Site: brandenburg
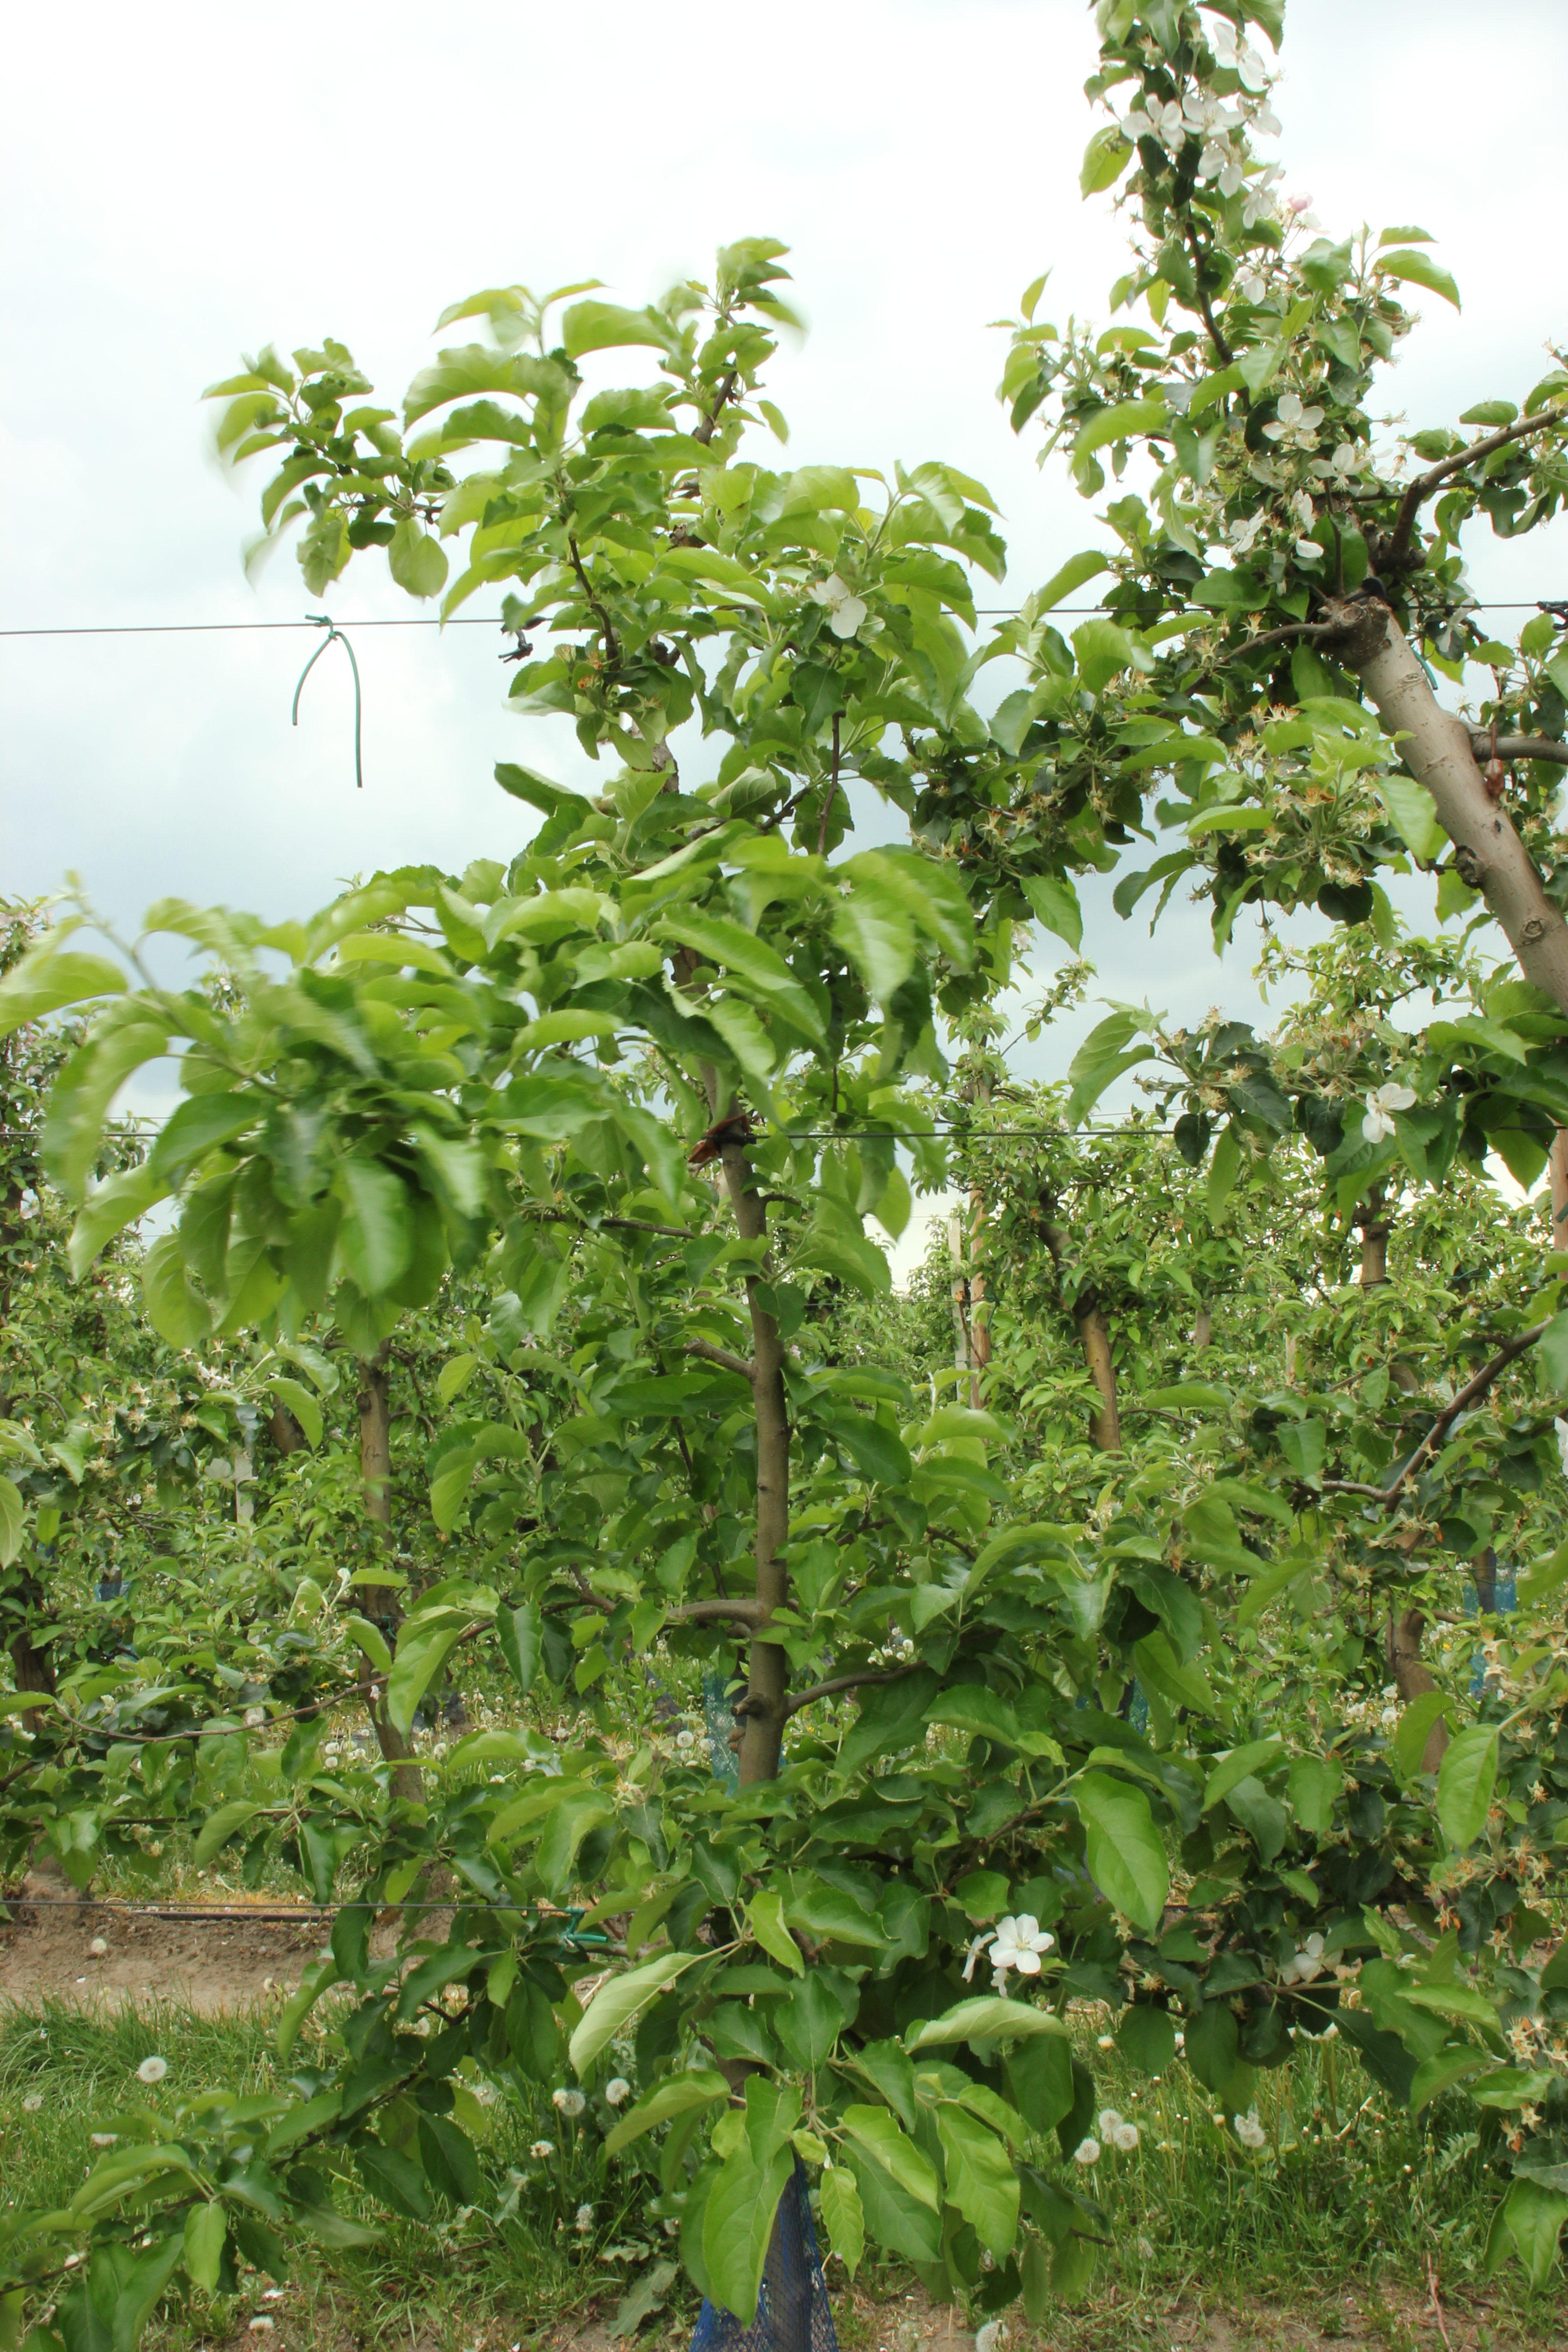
Growth stage (BBCH 67): Flowering